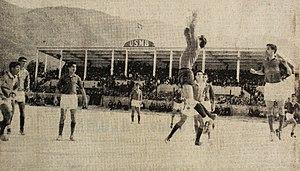
Action de jeu durant le match de Division d'Honneur opposant l'USM Blida à la JS Kabylie au stade Zouraghi de Blida, le 22 avril 1964.
L'Union Sportive de la Médina de Blida, plus couramment abrégé en USM Blida, est un club algérien de football fondé en 1932 et basé dans la ville de Blida.
Cet article traite de la saison 1963-1964 de la Jeunesse sportive de Kabylie. Les matchs se déroulent essentiellement en Division Honneur, mais aussi en Coupe d'Algérie de football.
La saison 1963-1964 de l'Union sportive musulmane de Blida est la 2ᵉ saison du club en première division du championnat d'Algérie depuis l'indépendance de l'Algérie. Les matchs se déroulent essentiellement dans le Critérium d'Honneur, mais aussi dans une nouvelle compétition appelé Coupe d'Algérie de football.